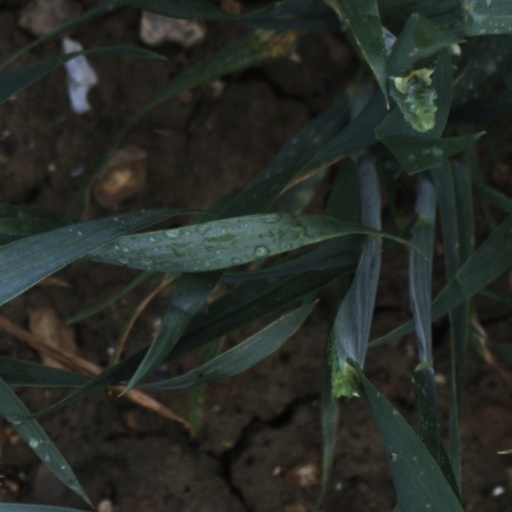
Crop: wheat